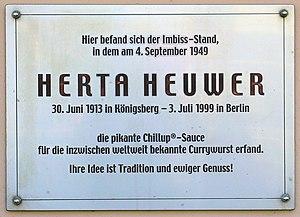
Herta Charlotte Heuwer, née Pöppel le 30 juin 1913 à Königsberg et décédée le 3 juillet 1999 à Berlin est une cuisinière allemande. Elle est considérée comme l'inventrice de la Currywurst, qu'elle appelait « Spezial Curry-Bratwurst ».